Liberation of France

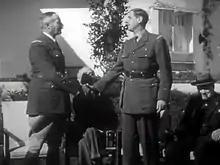
Henri Giraud and de Gaulle

Winston Churchill suggested that create a committee, to lend an appearance of a more constitutionally based and less dictatorial authority and on 24 September 1941 created by edict the French National Committee as the successor organization to the smaller Empire Defense Council. According to historian went on to accept his proposal, but took care to exclude all his adversaries within the Free France movement, such as Émile Muselier, André Labarthe and others, retaining only "yes men" in the group.